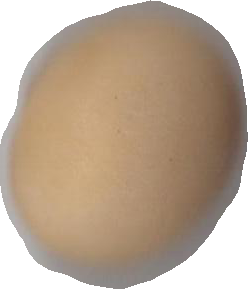
Variety: Grobogan